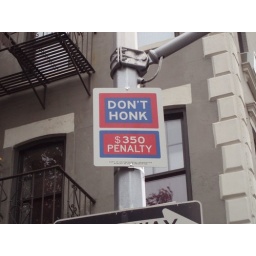
More honoured in the breach than the observance. American road signs always use words when we would use symbols